Military history of Spain

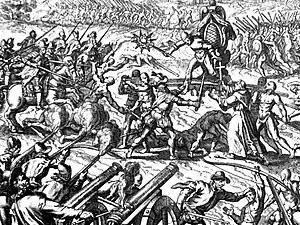
The defeat of the Incas by Spanish forces at the battle of Cajamarca, 16 November 1532.

After Christopher Columbus's successful navigation to the New World under Spanish patronage, Spanish forces rapidly began to occupy much of the new territories, rapidly taking the Bahamas and effectively destroying the local Arawak speaking indigenous groups. The efforts of Ferdinand Magellan, reaching the island of Limasawa in 1521, led to the subsequent establishment of the colony of the Philippines under Miguel López de Legazpi which was to become an essential Spanish military base in the Pacific. The challenge of the Barbary Pirates encouraged defensive and punitive expeditions across the Mediterranean, resulting in the conquest of various outposts in North Africa, including Melilla in 1497, Mazalquivir in 1505, Oran in 1509, Algiers in 1510, Tripoli in 1511 and the smaller Plazas de Soberania.